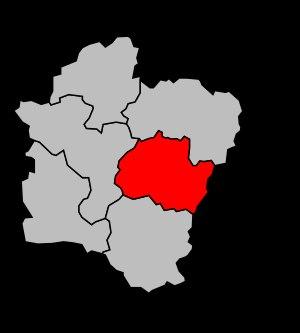
Le canton de Rethel est une division administrative française située dans le département des Ardennes et la région Grand Est.